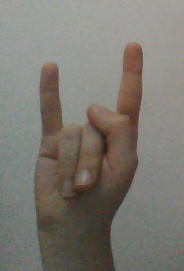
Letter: la